History of the Philadelphia Phillies

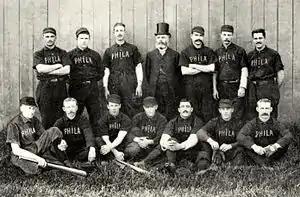
1888 Philadelphia Quakers

The history of the Philadelphia Phillies of Major League Baseball's National League began on November 1, 1882, with the organization of the Philadelphia Ball Club Limited. In 1883, this organization won the franchise rights to Philadelphia when the city was selected to replace the Massachusetts-based Worcesters, who had folded after the 1882 season.